Ferenc Kemény (sports manager)

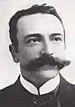
Kemény around 1896.

In late 1895, Kemény co-founded the forerunner of the Hungarian Olympic Committee (MOB), which held its inaugural meeting on 19 December 1895, in the boardroom of the National Gymnastics Association's gymnasium on Szentkirályi Street in Budapest, where Albert Berzeviczy was elected president of the board and Kemény was elected general-secretary. The MOB is the third oldest social (civil) organization in Hungary still operating today, as well as the sixth national committee to be established in the world, after the French, Greek, American, German and Australian committees. Kemény then led the Hungarian delegation at the first Olympic Games in 1896, and was a member of the five-member committee that decided on controversial issues that arose during the games. His international recognition is indicated by the fact that the statue of George Averoff, the Greek financier who financed the reconstruction of the Olympic stadium, was inaugurated with his speech in French on the day before the opening ceremony. At the Games, Hungary won its first two gold medals, plus one silver and three bronze medals, thus becoming the sixth most successful delegation at the time.